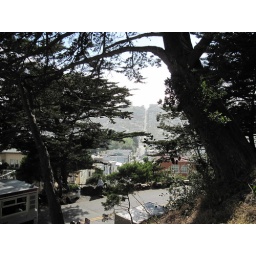
A day walking around SF. Random pictures of beautiful building and steetsA day walking around San Francisco. Random pictures of beautiful streets and buildings.